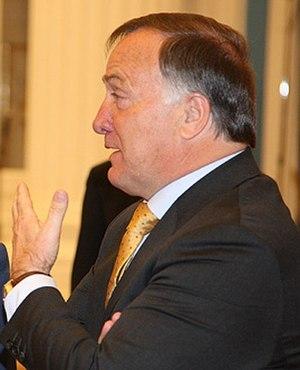
Le Zénith Saint-Pétersbourg est un club de football russe fondé en 1925 dans la ville de Saint-Pétersbourg et basé depuis 2017 au stade Krestovski.